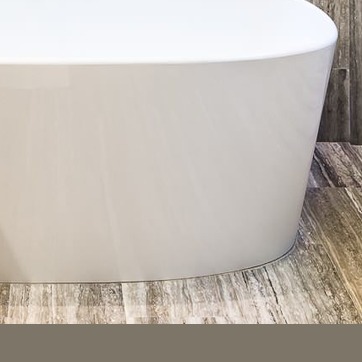
Material: ceramic